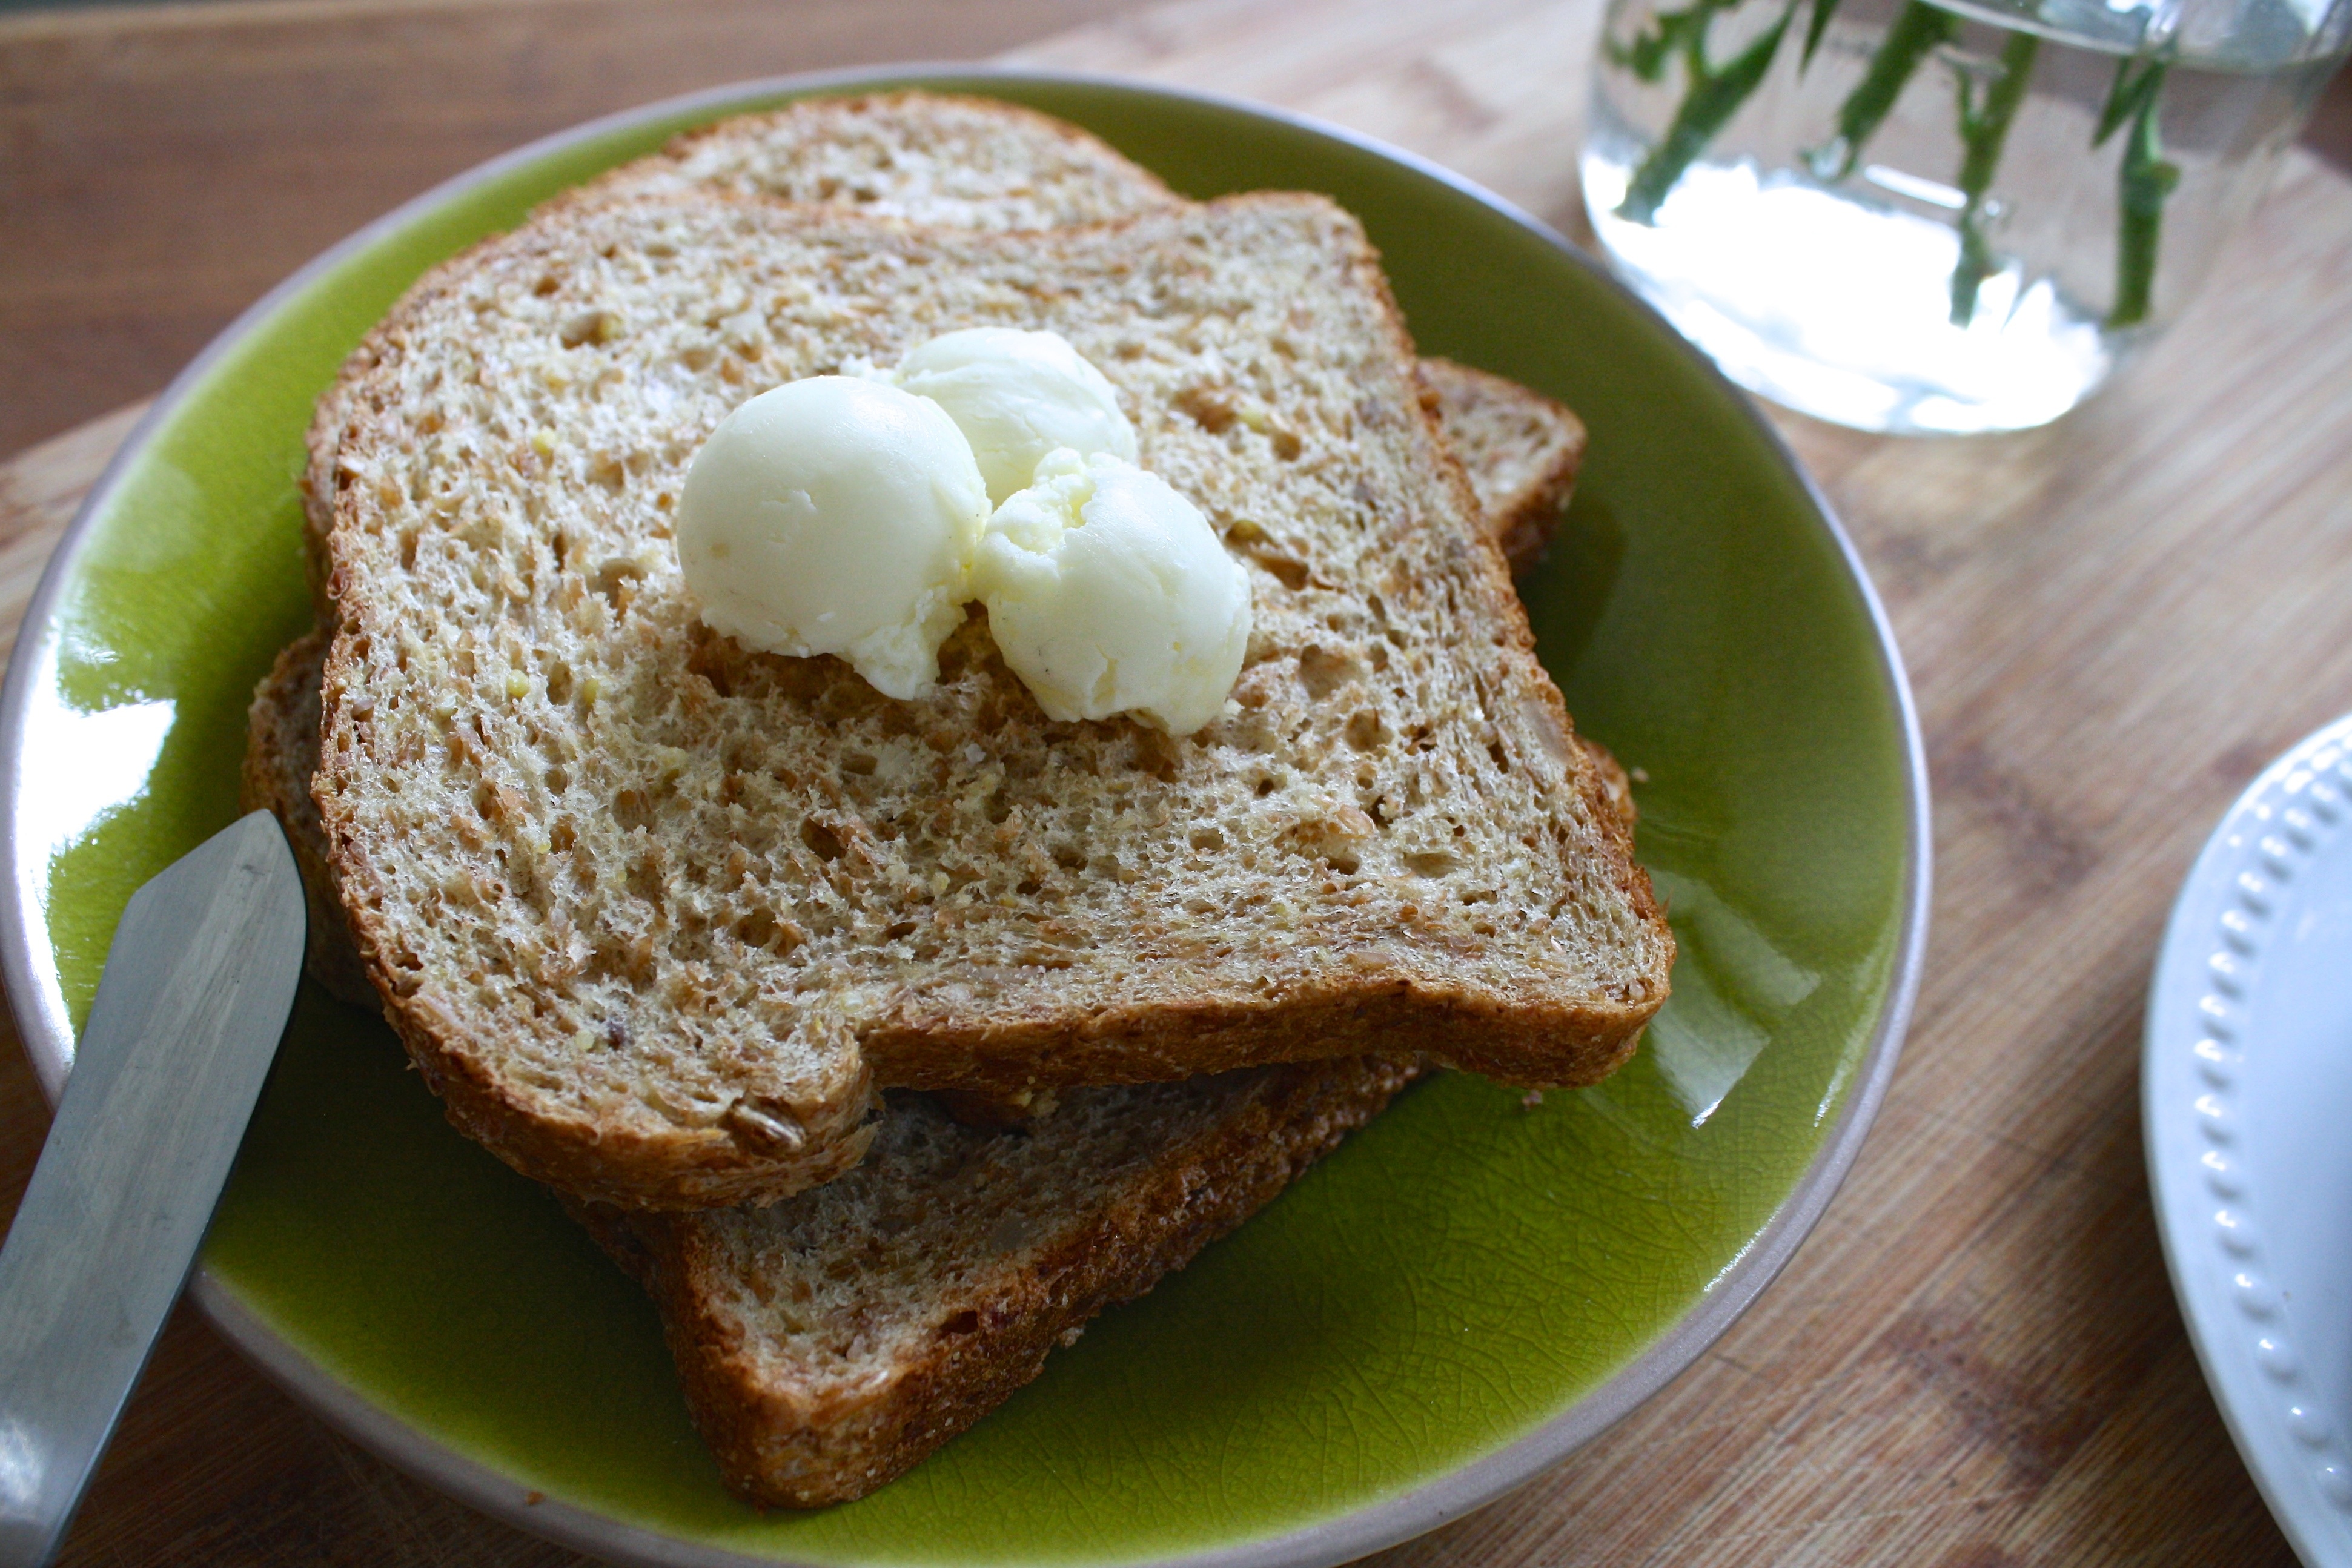
table, coffee, sweet, morning, cup, dish, meal, food, produce, beverage, drink, breakfast, chocolate, milk, healthy, snack, dessert, delicious, bread, toast, butter, jam, eating, sunday, hot, traditional, brunch, flavor, roasted, flowering plant, sour cream, sprouted bread, breakfast on bed, grass family, land plant, banana bread